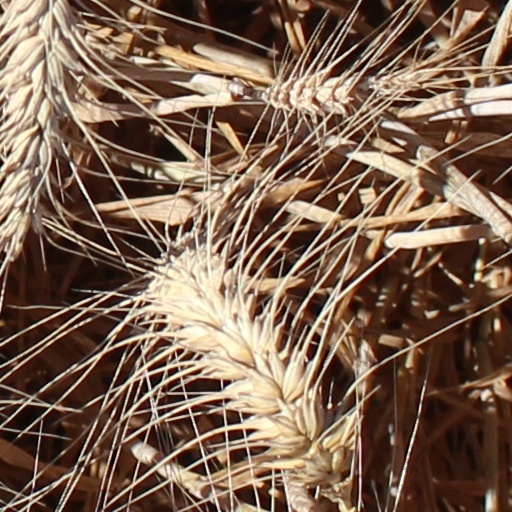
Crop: wheat